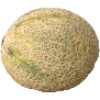
Label: cantaloupe